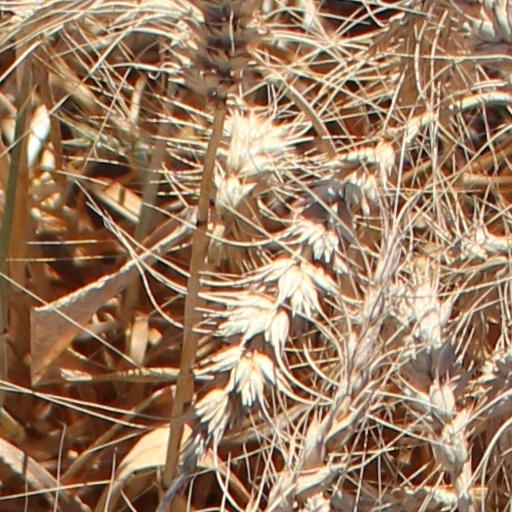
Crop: wheat